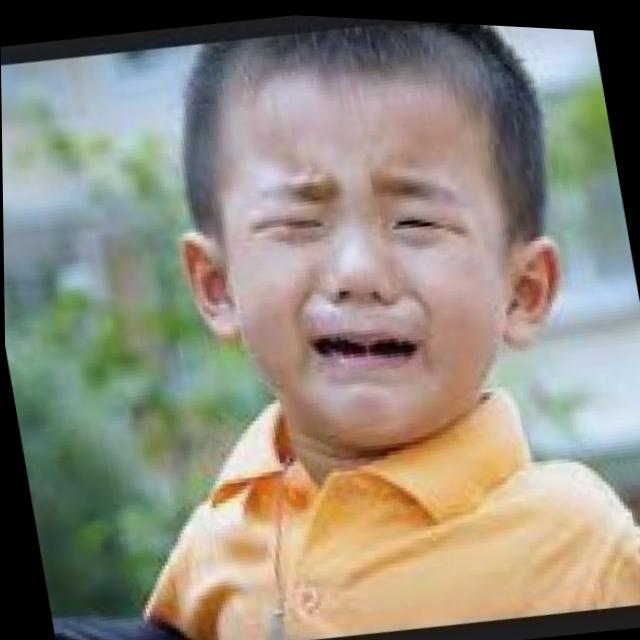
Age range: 0-12